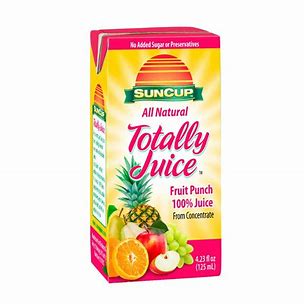
Label: cardboard